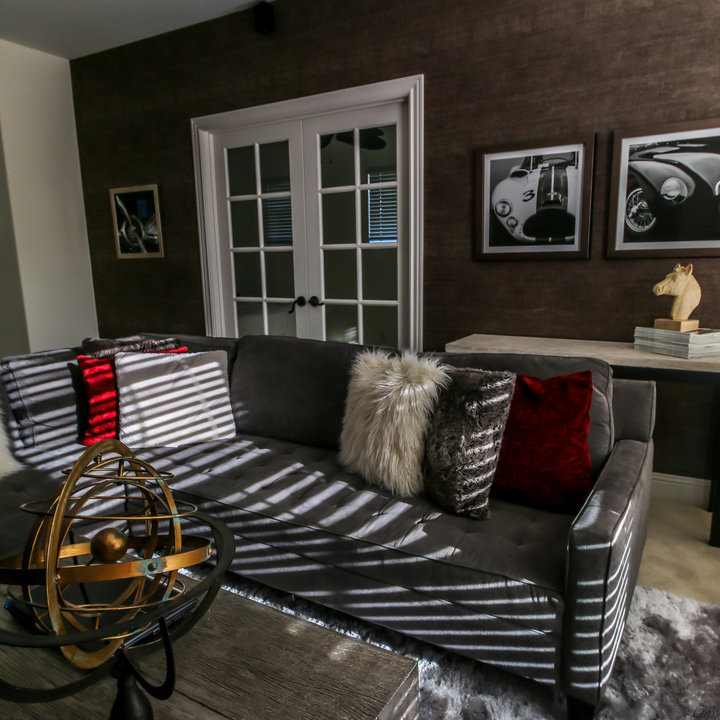
Style: Glamour